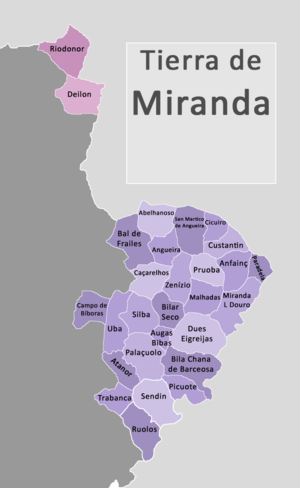
Localités de la Terre de Miranda
La Terre de Miranda est le nom historique du territoire où vivent les personnes parlant le mirandais et celles qui maintiennent la culture mirandaise. Sa superficie est approximativement de 500 km². Elle se trouve au nord-ouest de la Péninsule Ibérique dans le territoire frontalier de la République du Portugal avec le Royaume d'Espagne.